Bhim Bahadur Pande

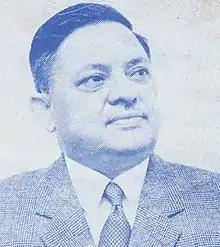
"Sardar" Bhim Bahadur Pande Kshatri

Bhim Bahadur Pande was a Nepalese diplomat, bureaucrat and historian. He served as Nepalese Ambassador to India from May 21, 1969 to May 24, 1972. "Sardar" Bhim Bahadur also served to Juddha Shumsher Jang Bahadur Rana during his youth. He helped out to industrialize the Nepalese Tarai. He later wrote a book about challenges of industrialization in Terai called "Tyas Bakhat Ko Nepal". He was a member of representative group of Nepal in the 1950 Indo-Nepal Treaty of Peace and Friendship. He wrote in the same book about the prejudiced and dominant behaviour of Indian authority on signing the Treaty. He also wrote about tyranny of Rana dynasty in the Nepalese literature and education sector.